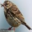
Label: bird